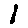
Label: 1